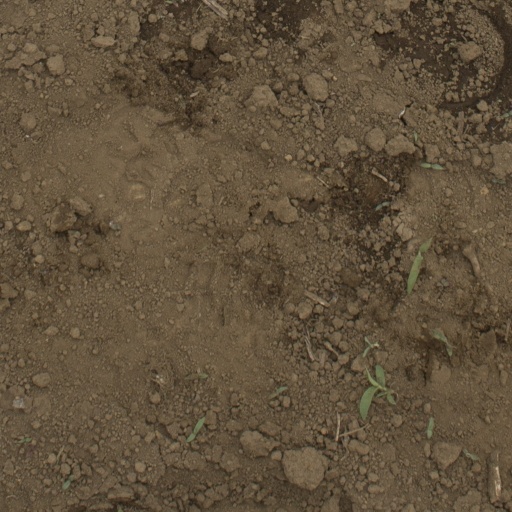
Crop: Jerusalem artichoke